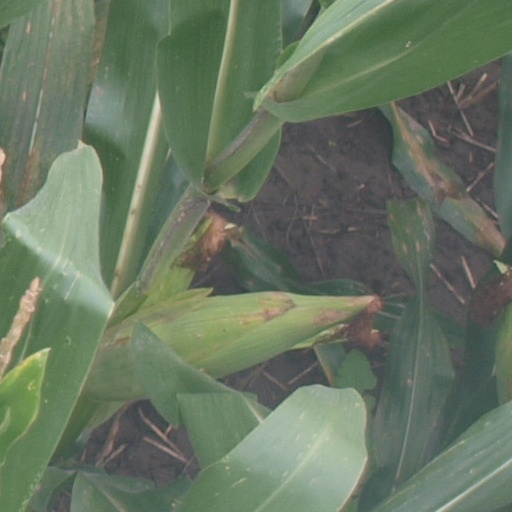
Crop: maize; corn